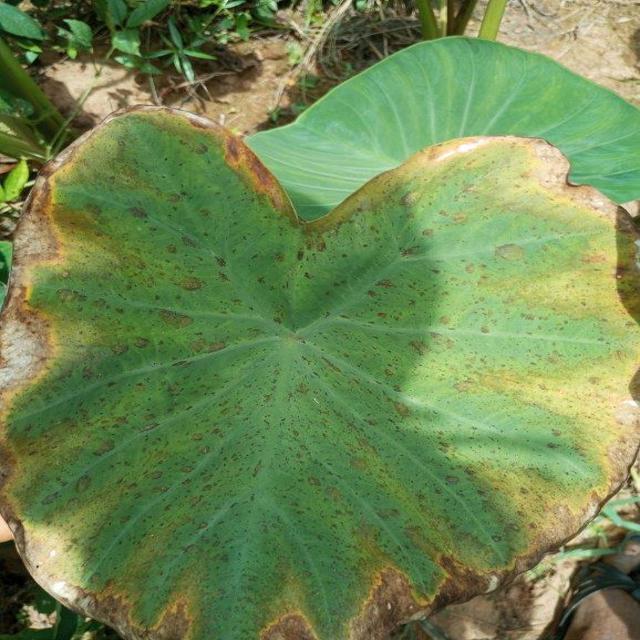
Label: Mid_Blight